Sprained ankle

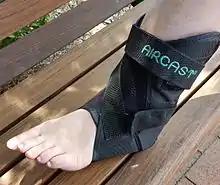
A brace offering moderate support and compression for a Grade I ankle sprain

Ice is often used to reduce swelling in cycles of 15–20 minutes on and 20–30 minutes off. Icing an ankle too long can cause cold injuries, which is indicated by the area turning white. Also, it is often recommended that ice not be applied directly to the skin, but should have a thin buffer between the ice and the affected area, and some professionals think ice need not be applied at all. Recently, Gabe Mirkin, MD, who coined and popularized the acronym RICE in his "The Sportsmedicine Book" in 1978, no longer recommends "complete" rest or ice for healing a sprain. After reviewing modern studies, he notes that because ice closes off the blood vessels, "ice doesn't increase healing—it delays it," and "complete Rest may delay healing." He now advises skipping ice altogether unless needed to reduce pain from swelling. A small but growing number of doctors no longer recommend RICE for sprains.